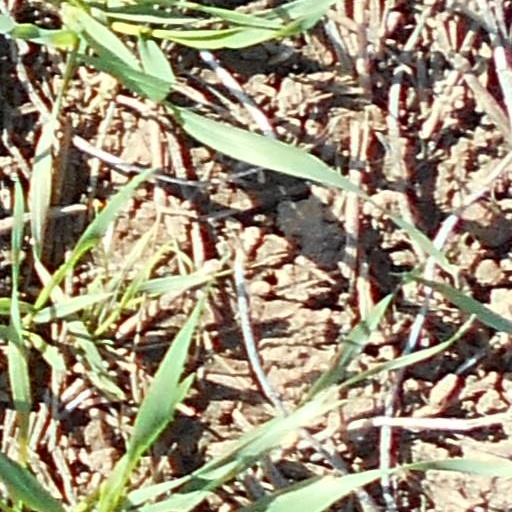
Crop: wheat